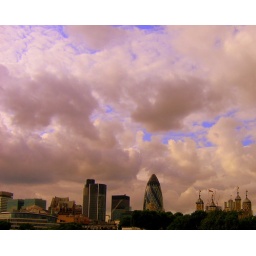
An office building in London rather at odds with the surrounding architecture.